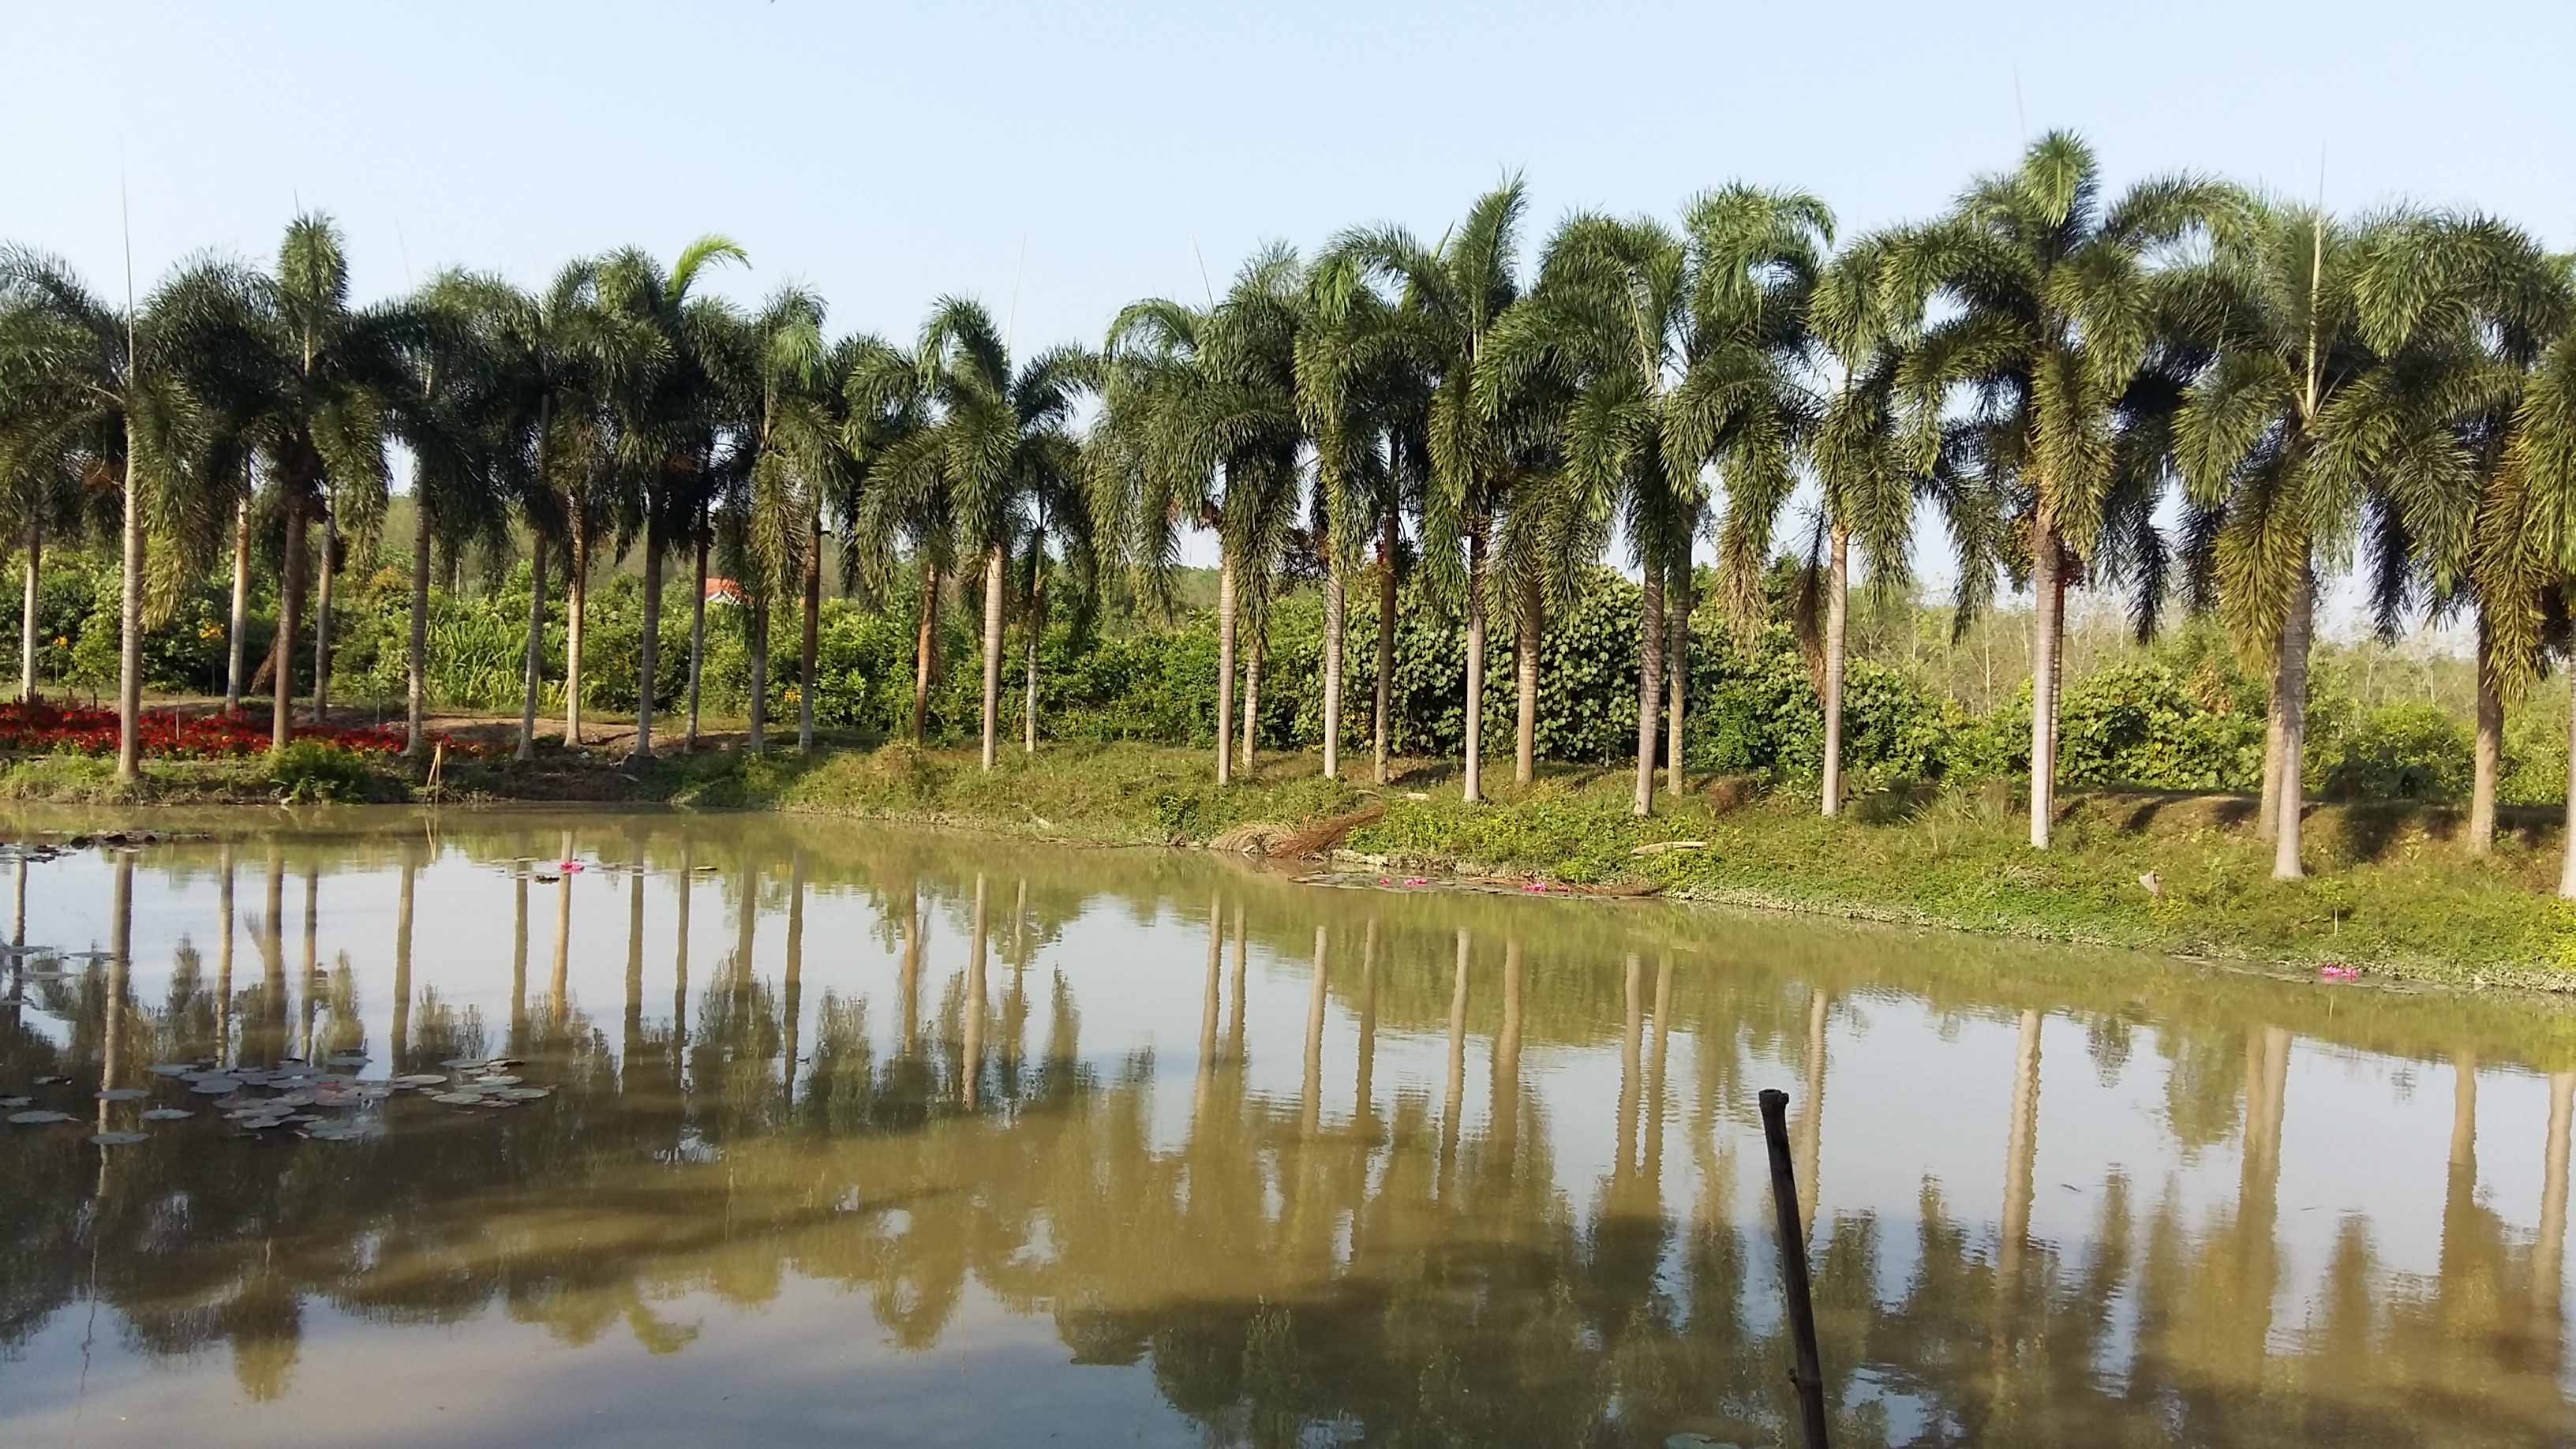
natural, tree, vegetation, palm tree, reflection, arecales, natural landscape, attalea speciosa, natural environment, plant, elaeis, woody plant, water, adaptation, wetland, terrestrial plant, pond, swamp, plantation, landscape, wildlife, bank, date palm, bayou, tropics, forest